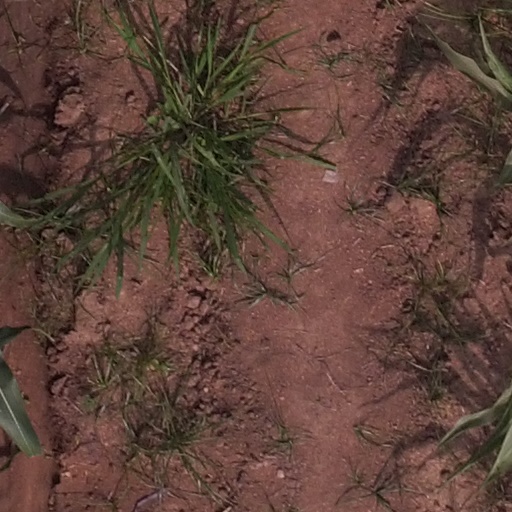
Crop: maize; corn